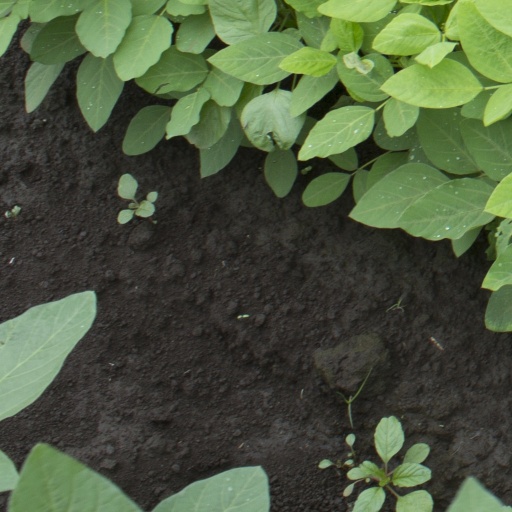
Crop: soybean